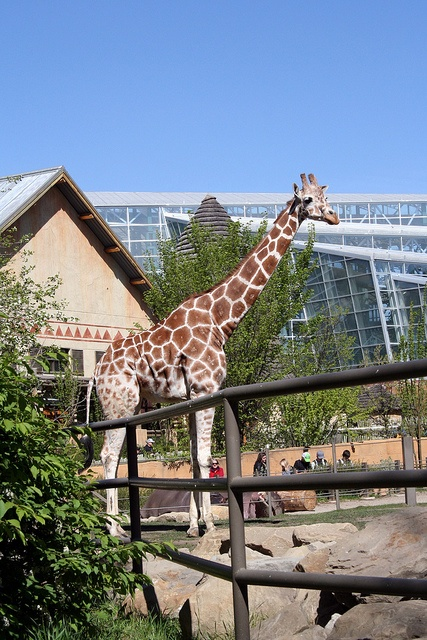
Large giraffe standing next to a building inside a zoo enclosure.
A very tall giraffe stands next to a house
A giraffe stands in his yard at the zoo on a sunny day.
A giraffe stands in  a zoo enclosure next to a building.
A giraffe in a zoo standing by a fence.